Pavle Kozjek

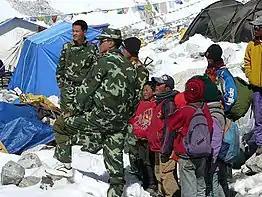
17 December 2006 photo by Pavle Kozjek of captured Tibetan refugee children after the murder of a Tibetan teenage nun shot in the back at hundreds of yards distance

Pavle Kozjek (15 January 1959 – 25 August 2008) was a Slovenian mountaineering pioneer and a photographer.